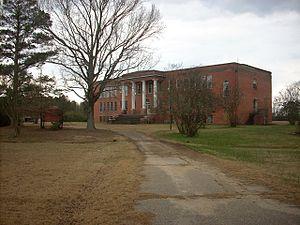
Linden est une ville américaine située dans le Comté de Cumberland, en Caroline du Nord.